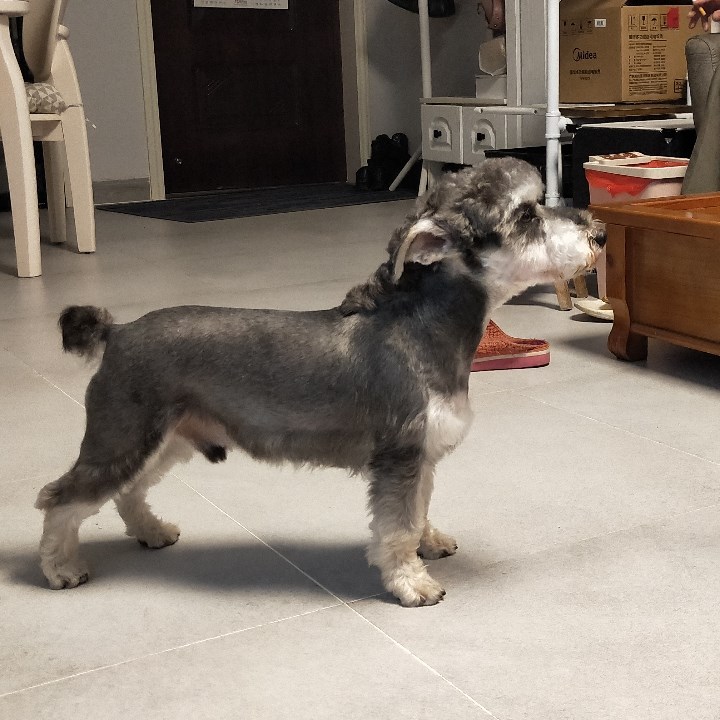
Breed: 2342-n000102-miniature_schnauzer